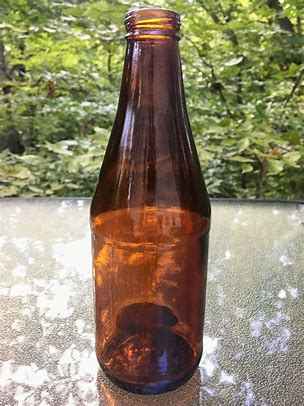
Waste category: glass